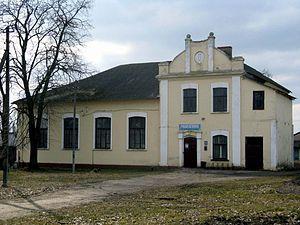
Le Ghetto de Kletsk est le lieu de déportation sous la contrainte des juifs de la ville de Kletsk, dans le raïon de Minsk, en Biélorussie, selon le processus de la Shoah, pendant l’occupation des territoires de l’URSS par les armées du Troisième Reich durant la Seconde Guerre mondiale.